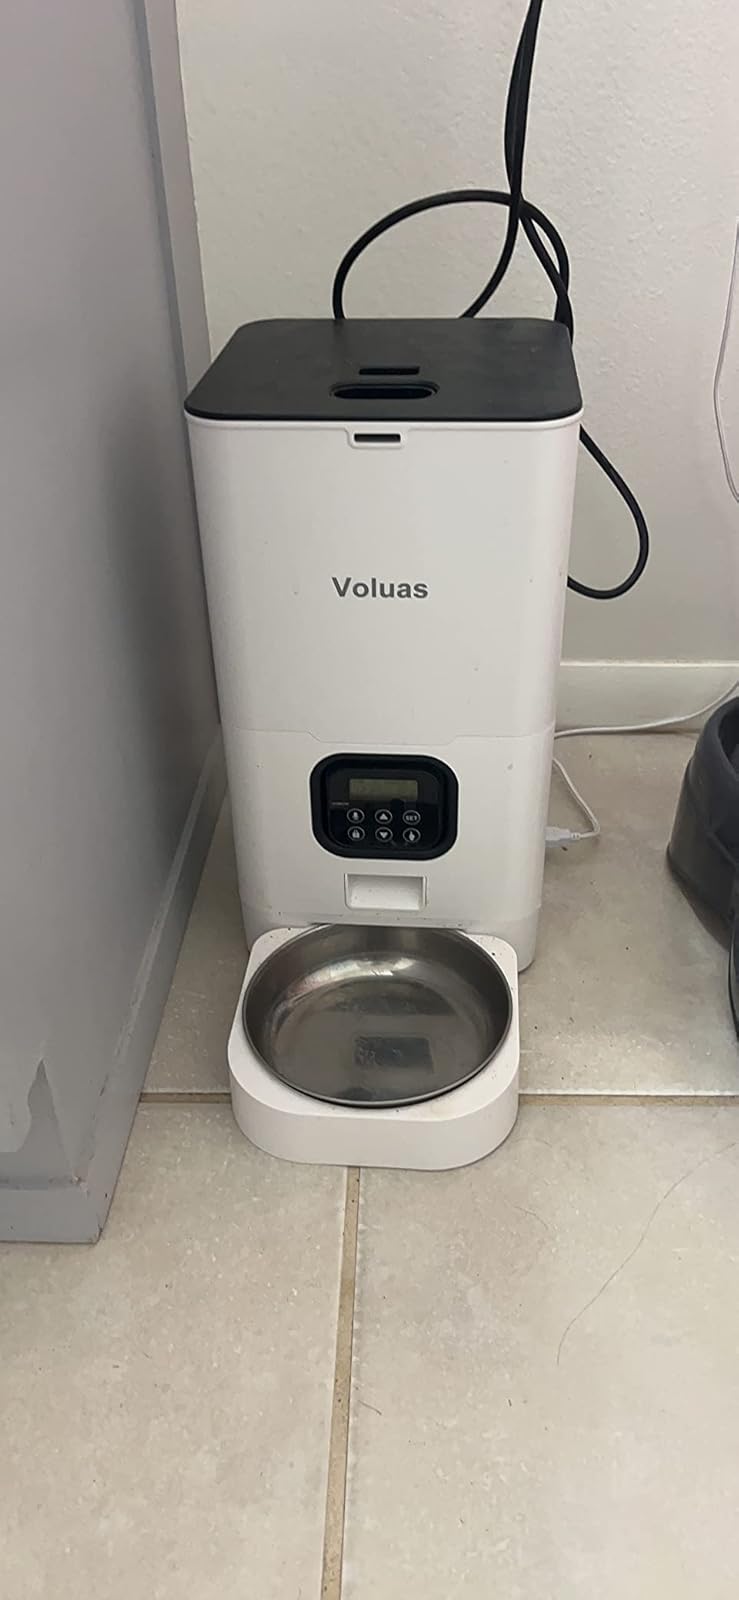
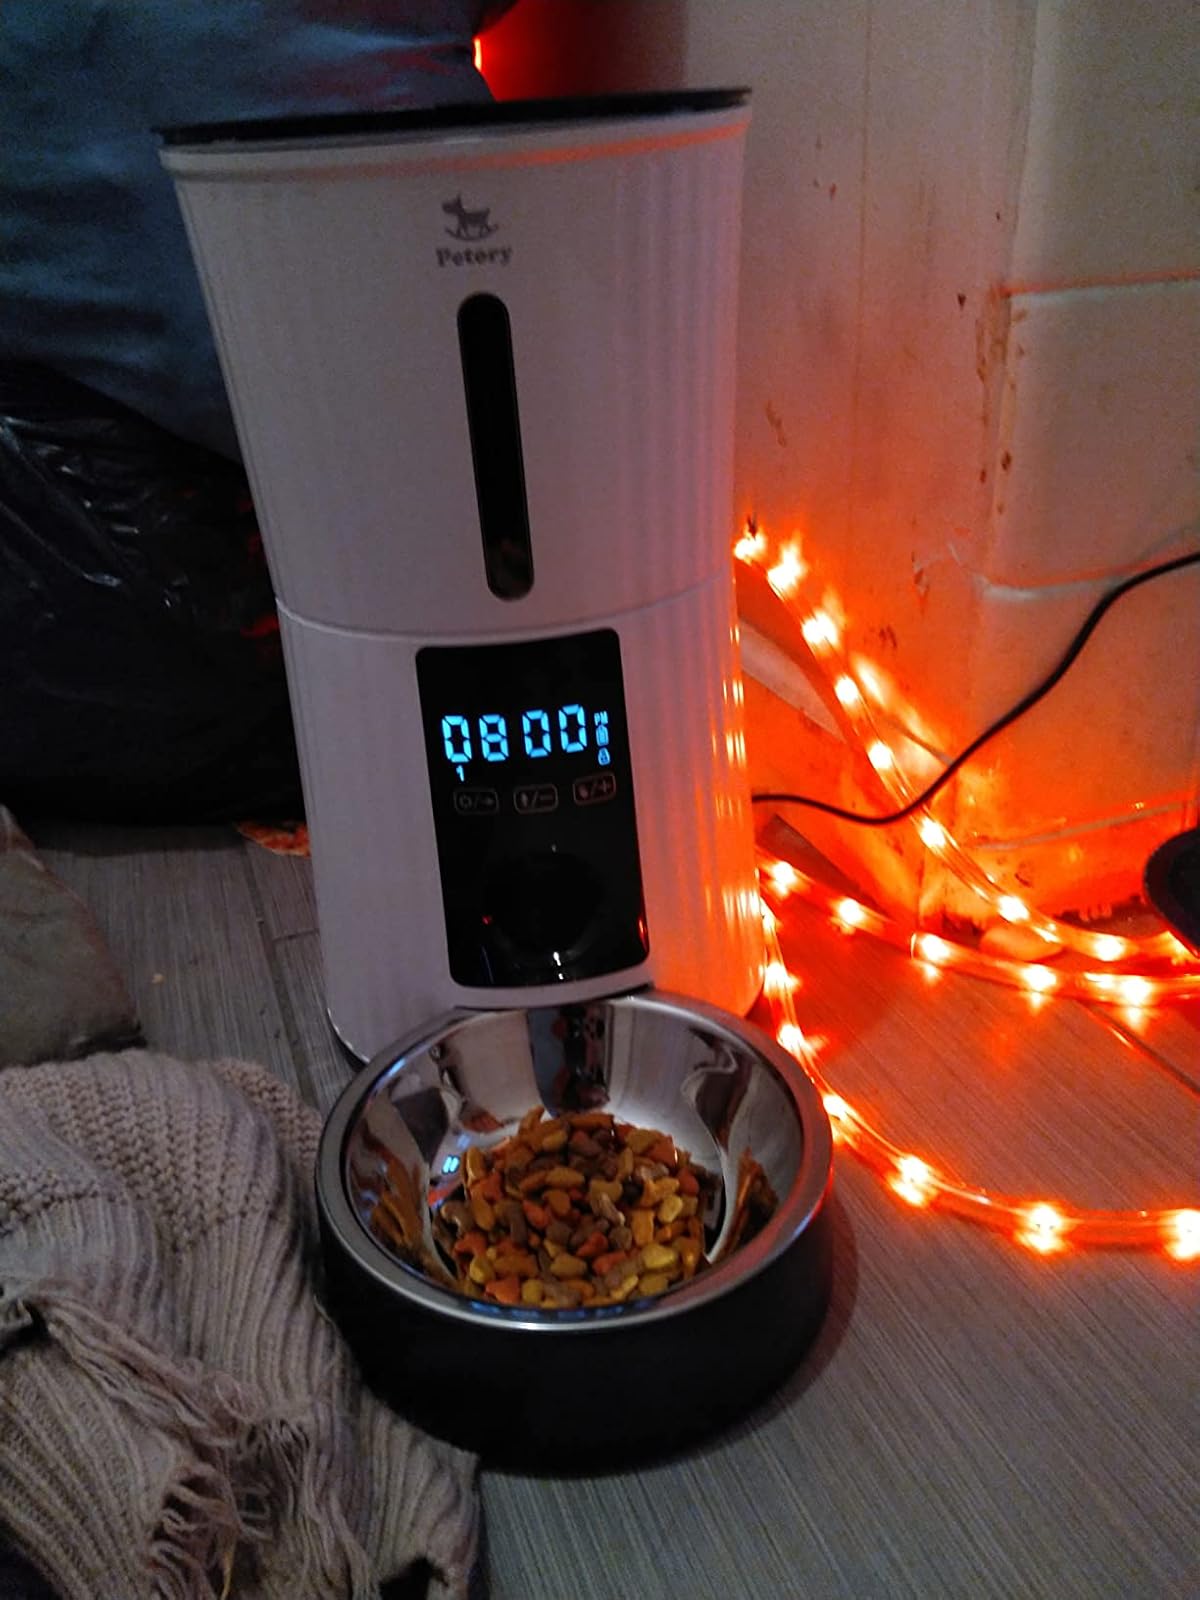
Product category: items_feeder
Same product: no